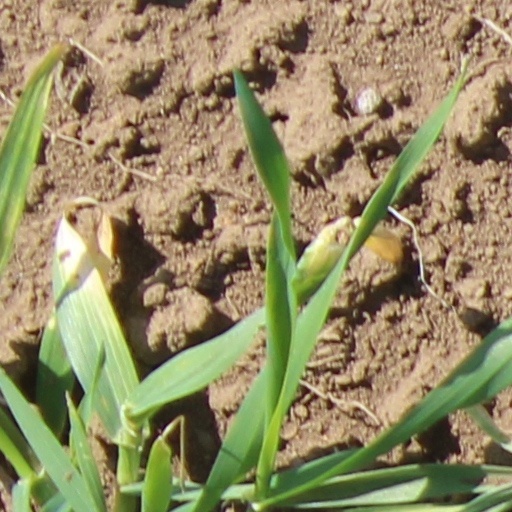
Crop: wheat